Jack Gunston

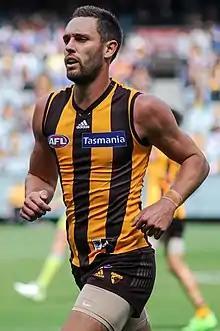
Gunston playing for Hawthorn in April 2017

Jack Gunston (born 16 October 1991) is a professional Australian footballer who plays for the Hawthorn Football Club in the Australian Football League (AFL). He previously played for the Brisbane Lions and the Adelaide Football Club.